A. J. Cronin

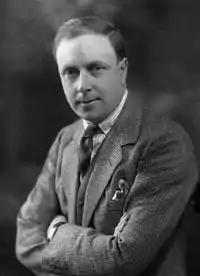
A. J. Cronin in 1931

In 1930 Cronin was diagnosed with a chronic duodenal ulcer and told to take six months' complete rest in the country on a milk diet. At Dalchenna Farm by Loch Fyne he was finally able to indulge a lifelong desire to write a novel, having previously "written nothing but prescriptions and scientific papers." From Dalchenna Farm he travelled to Dumbarton to research the background of his first novel, using files from Dumbarton Library, which still has a letter from him requesting advice. He composed "Hatter's Castle" in the span of three months and quickly had it accepted by Gollancz, the only publisher to which he submitted it, apparently after his wife had randomly stuck a pin in a list of publishers. It was an immediate success and launched Cronin's career as a prolific author. He never returned to medicine.